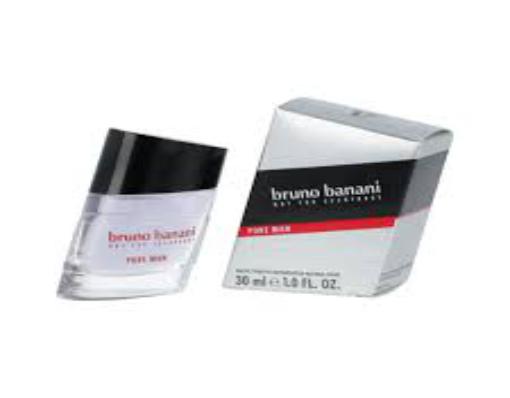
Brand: Bruno Banani
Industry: Necessities